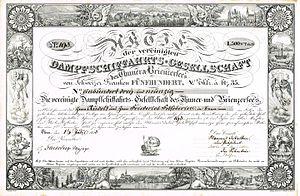
La Schifffahrt Berner Oberland, est une compagnie maritime suisse, filiale du groupe BLS SA qui exploite des bateaux de passagers sur les lacs de Thoune et de Brienz, dans l'Oberland bernois.